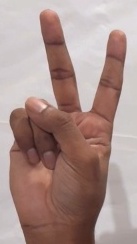
ASL sign: 2